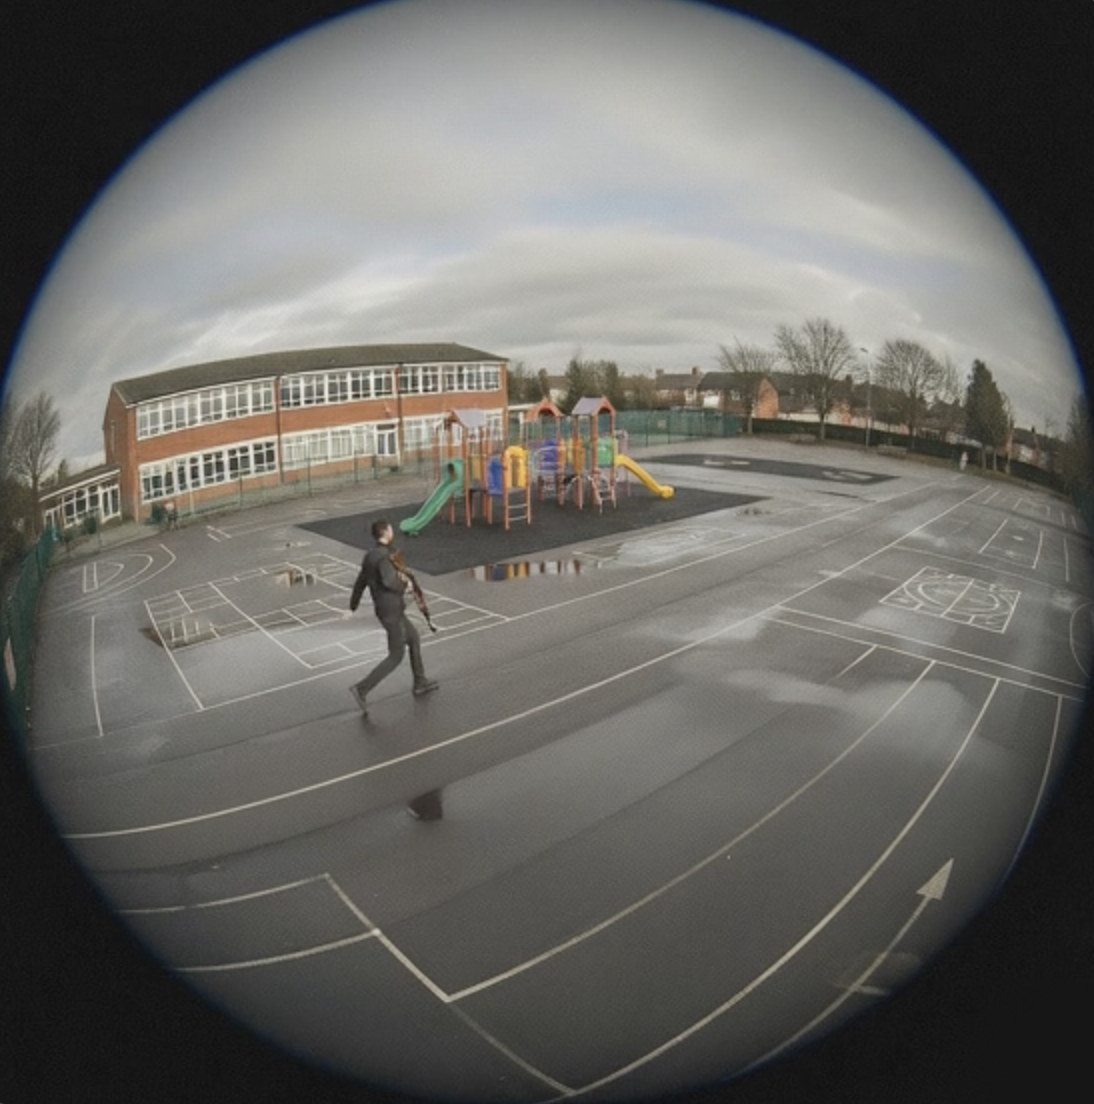
Object: person

Object: weapon